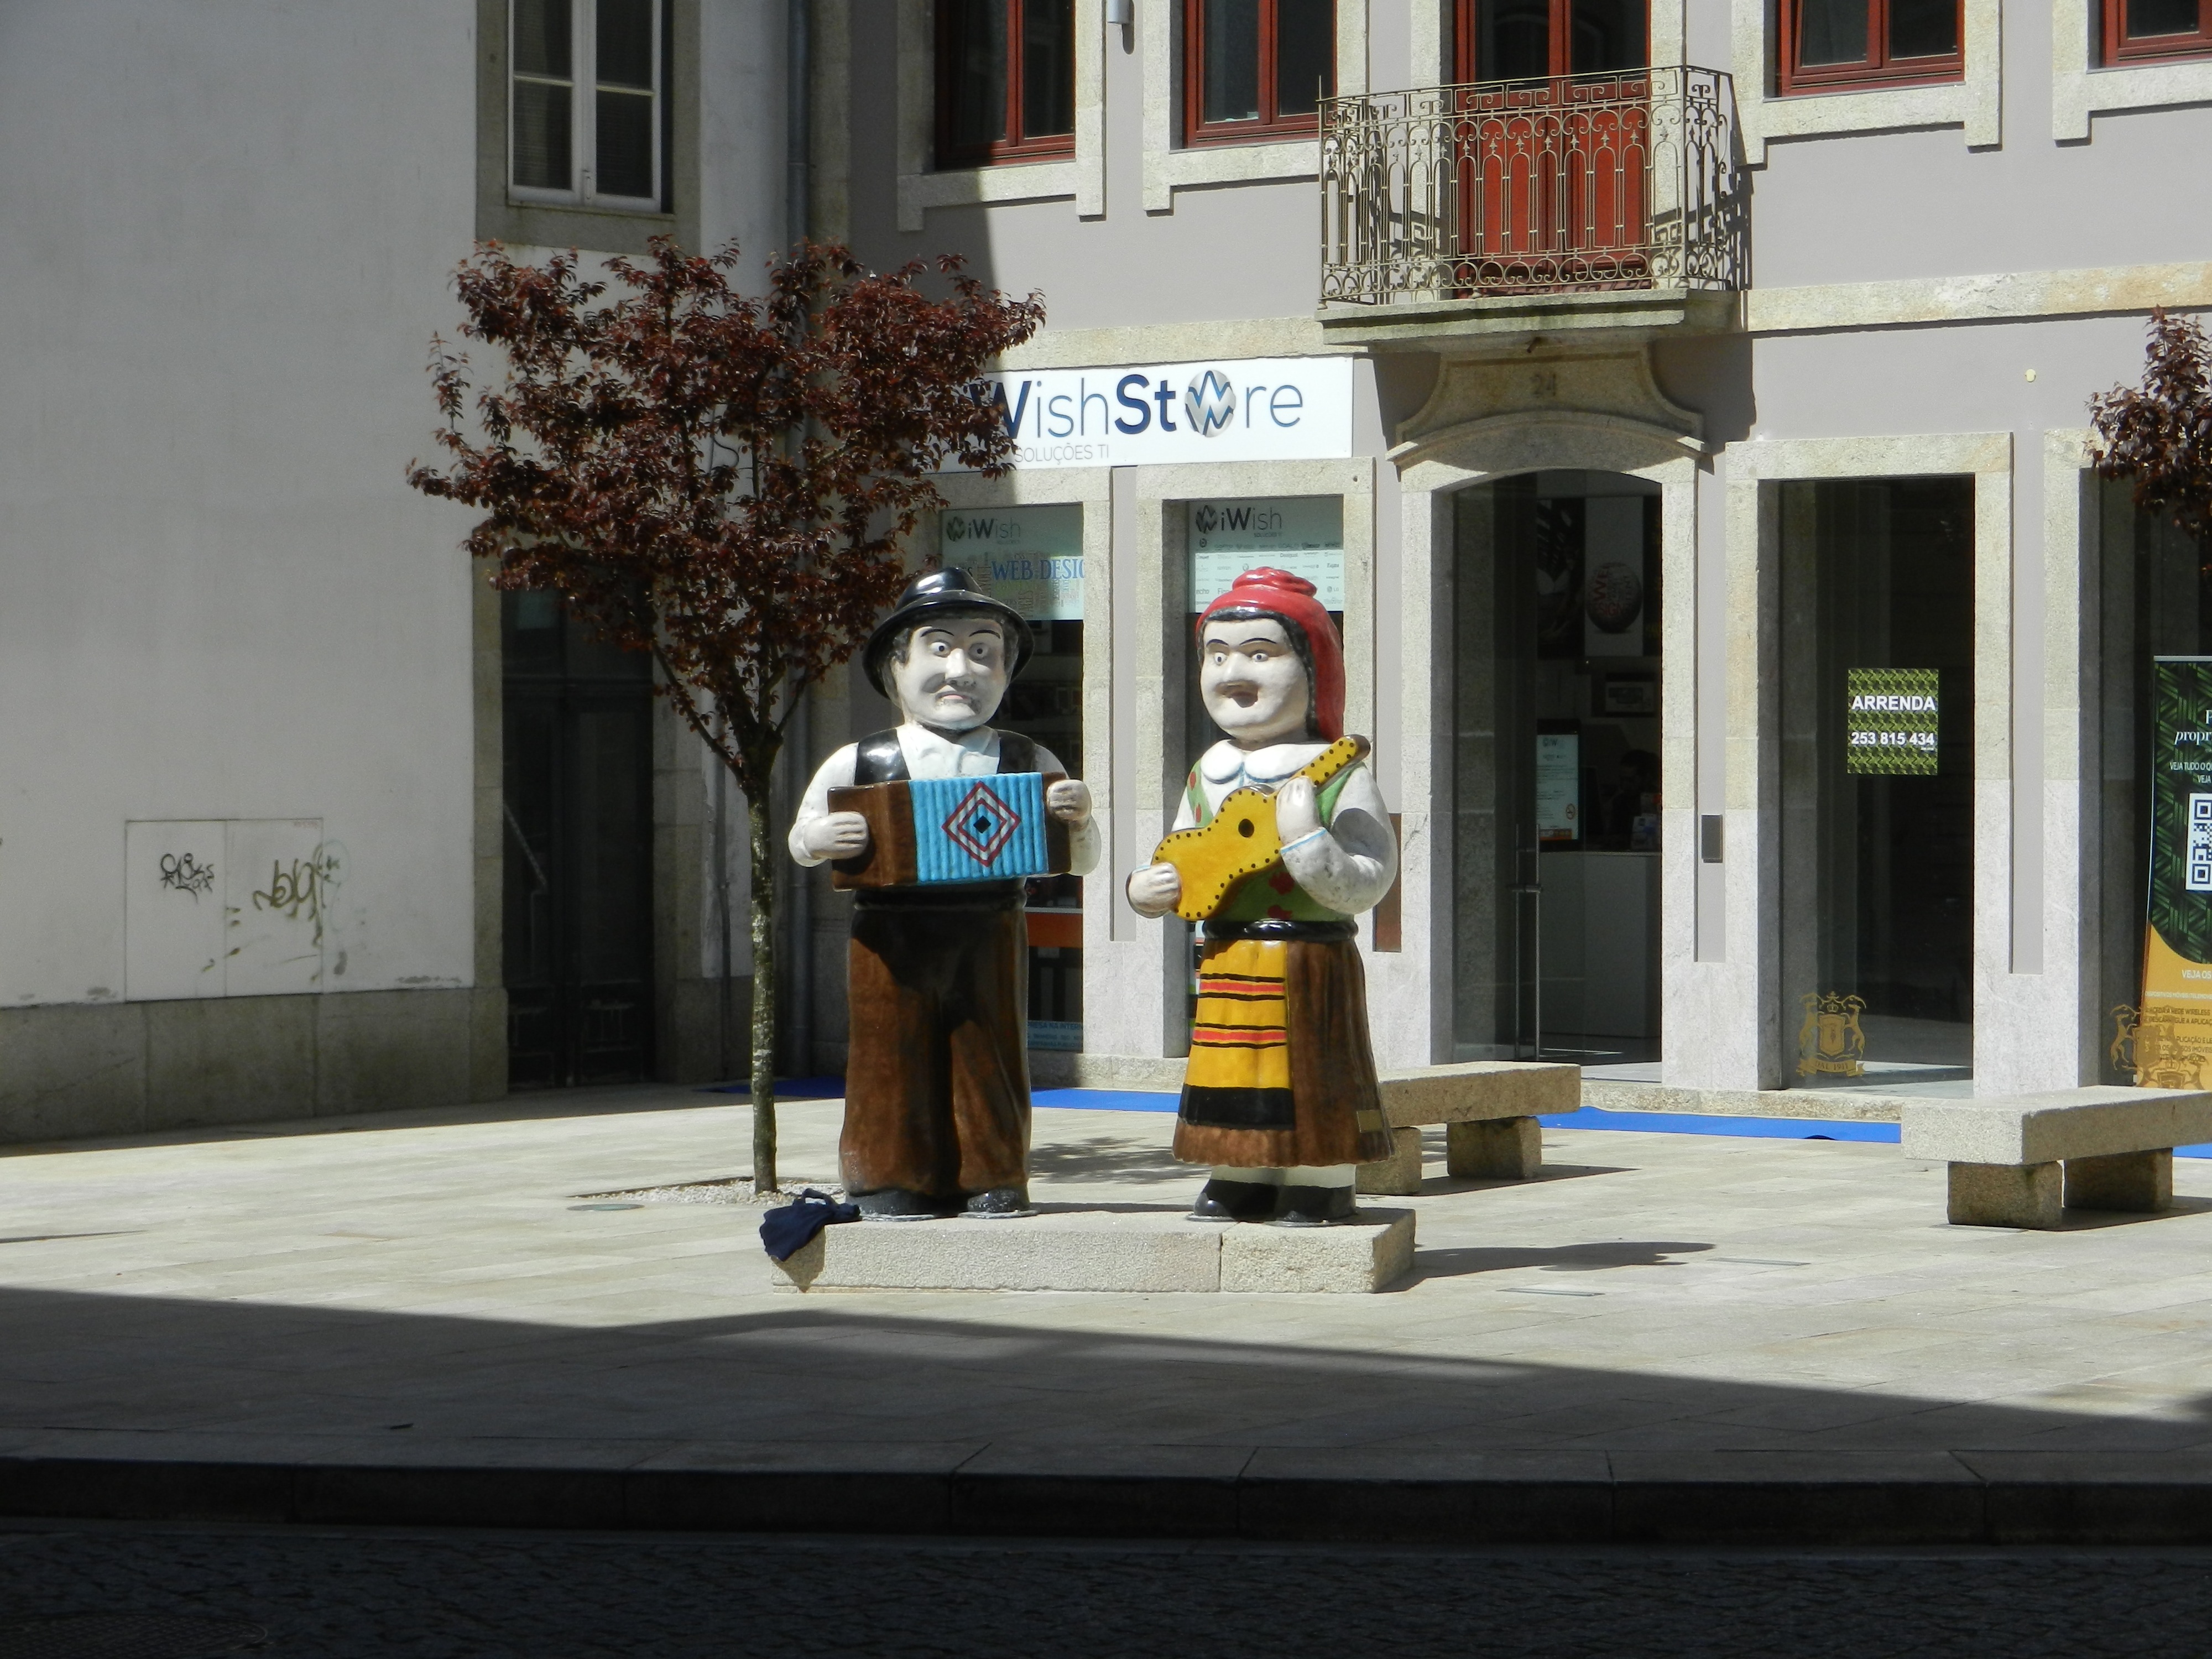
street, plaza, portugal, tourist attraction, braga, barcelos